Ajmaline

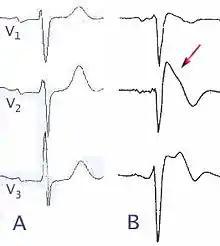
(A) Normal electrocardiogram pattern in the precordial leads, (B) changes in Brugada syndrome. The arrow indicates the characteristic elevated ST segment.

Brugada syndrome is a genetic disease that can result in mutations in the sodium ion channel (gene SCN5A) of the myocytes in the heart. Brugada syndrome can result in ventricular fibrillation and potentially death. It is a major cause of sudden unexpected cardiac death in young, otherwise healthy people. While the characteristic patterns of Brugada syndrome on an electrocardiogram may be seen regularly, often the abnormal pattern is only seen spontaneously due to unknown triggers or after challenged by particular drugs. Ajmaline is used intravenously to test for Brugada syndrome since they both affect the sodium ion channel. In an afflicted person who was induced with ajmaline, the electrocardiogram would show the characteristic pattern of the syndrome where the ST segment is abnormally elevated above the baseline. Due to complications that could arise with the ajmaline challenge, a specialized doctor should perform the administration in a specialized center capable of extracorporeal membrane oxygenator support.